Theodore Gegoux

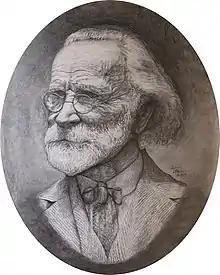
Theodore Gegoux

Theodore Gegoux was born November 19, 1850, in St-Clement Beauharnois, Canada East. Gegoux was a commercial success as a portrait artist in and around Watertown New York during the latter half of the 19th century. So prolific was he, that by the age of 32 he claimed 1300 completed portraits. For 30 years Gegoux lived in northern New York state, producing portraits; still lifes; and occasionally landscapes; one of the most noted artists in Watertown. In 1890, Hamilton Child wrote in his Gazetteer that Gegoux had established himself at Watertown, New York as, ".. one of the best oil, pastel, and crayon portrait artists in the city." Gegoux also painted still life, frequently fruits and flowers. Marine paintings were another topic, Gegoux painted both oceans Atlantic and Pacific. He also painted scenes of Lake Ontario and the St. Lawrence River. There are many more works of art, lost works, than have thus far been catalogued. Each year more are discovered.